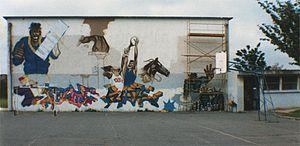
En cours de réalisation , Fresque murale par Shuck2 , Lycée Joliot Curie à Nanterre (Hauts-de-Seine) .
Un graffiti est une inscription exécutée sur une surface.